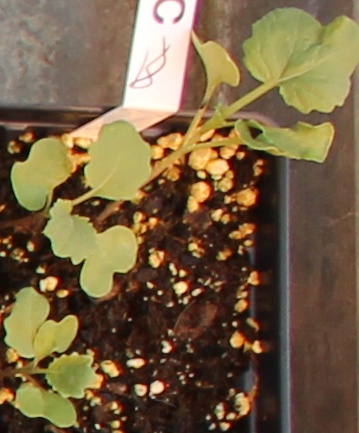
Label: Canola